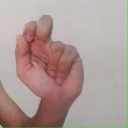
अक्षर: ढ